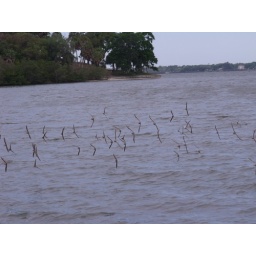
cute little birds perform a tight turn over the water ... because they can